2006 Israeli legislative election

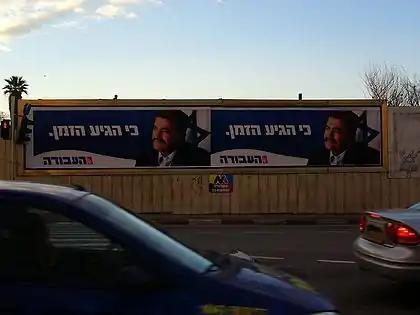
Peretz Labor campaign billboard in Tel Aviv, "Ki Higi'a Hazman" – "Because The Time Has Come"

Since Israel's establishment, the political scene has been dominated by security and peace issues. The major parties were mainly divided by the different approaches with regard to the Arab–Israeli and Israeli–Palestinian conflicts.